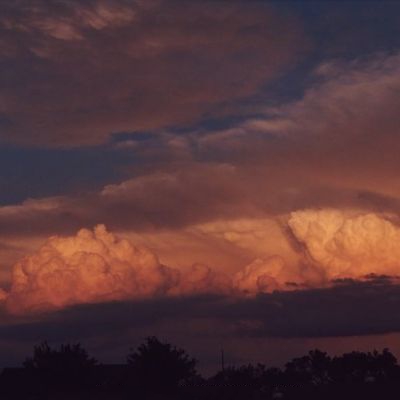
Cloud type: Cumulus (Cu)